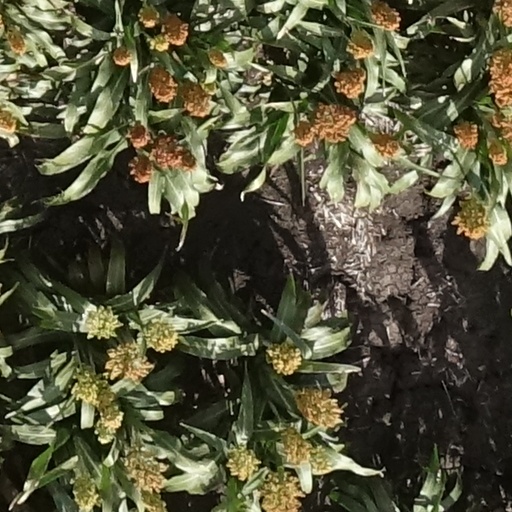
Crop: sorghum